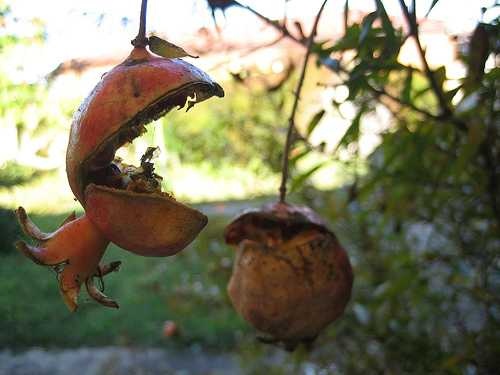
Label: Pomegranate